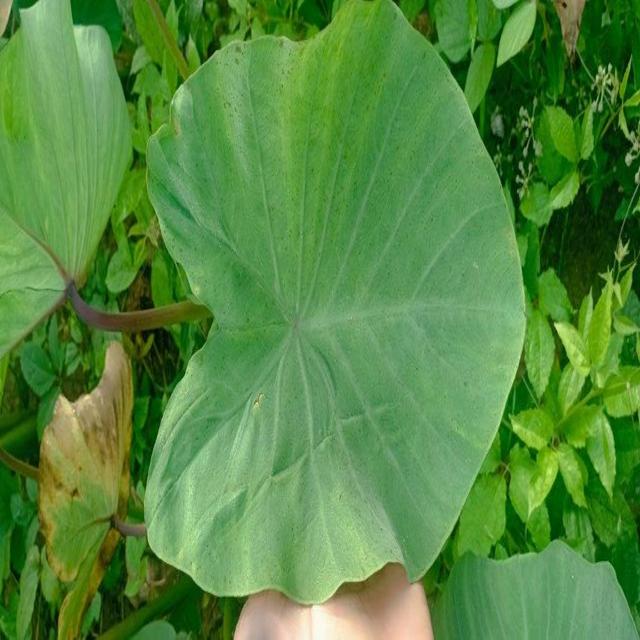
Label: Healthy